Gerald Henderson

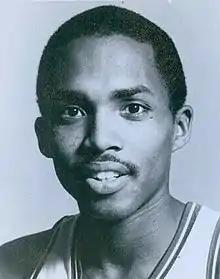
Henderson in 1983

Jerome McKinley "Gerald" Henderson Sr. (born January 16, 1956) is an American former professional basketball player. He was a combo guard who had a 13-year career in the National Basketball Association (NBA) from 1979 until 1992. He played for the Boston Celtics, Seattle SuperSonics, New York Knicks, Philadelphia 76ers, Milwaukee Bucks, Detroit Pistons, and Houston Rockets. Henderson was born in Richmond, Virginia and attended Virginia Commonwealth University.